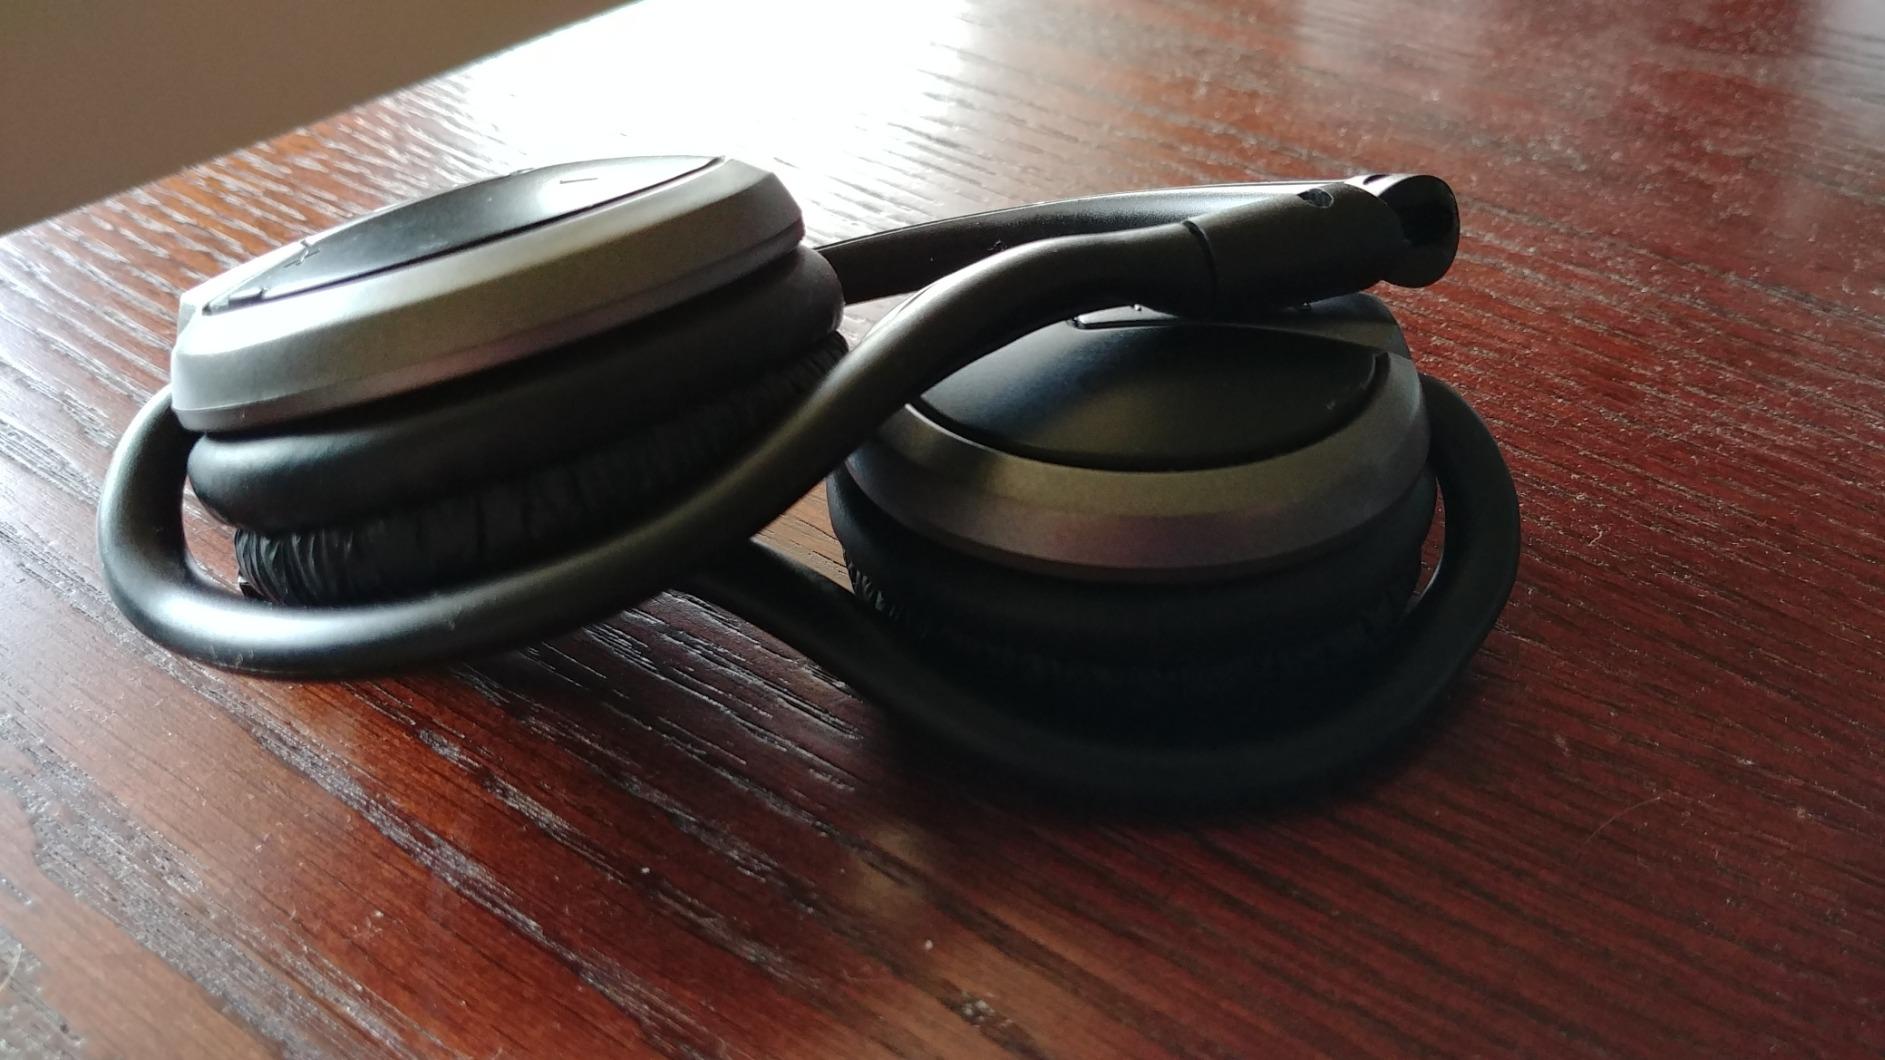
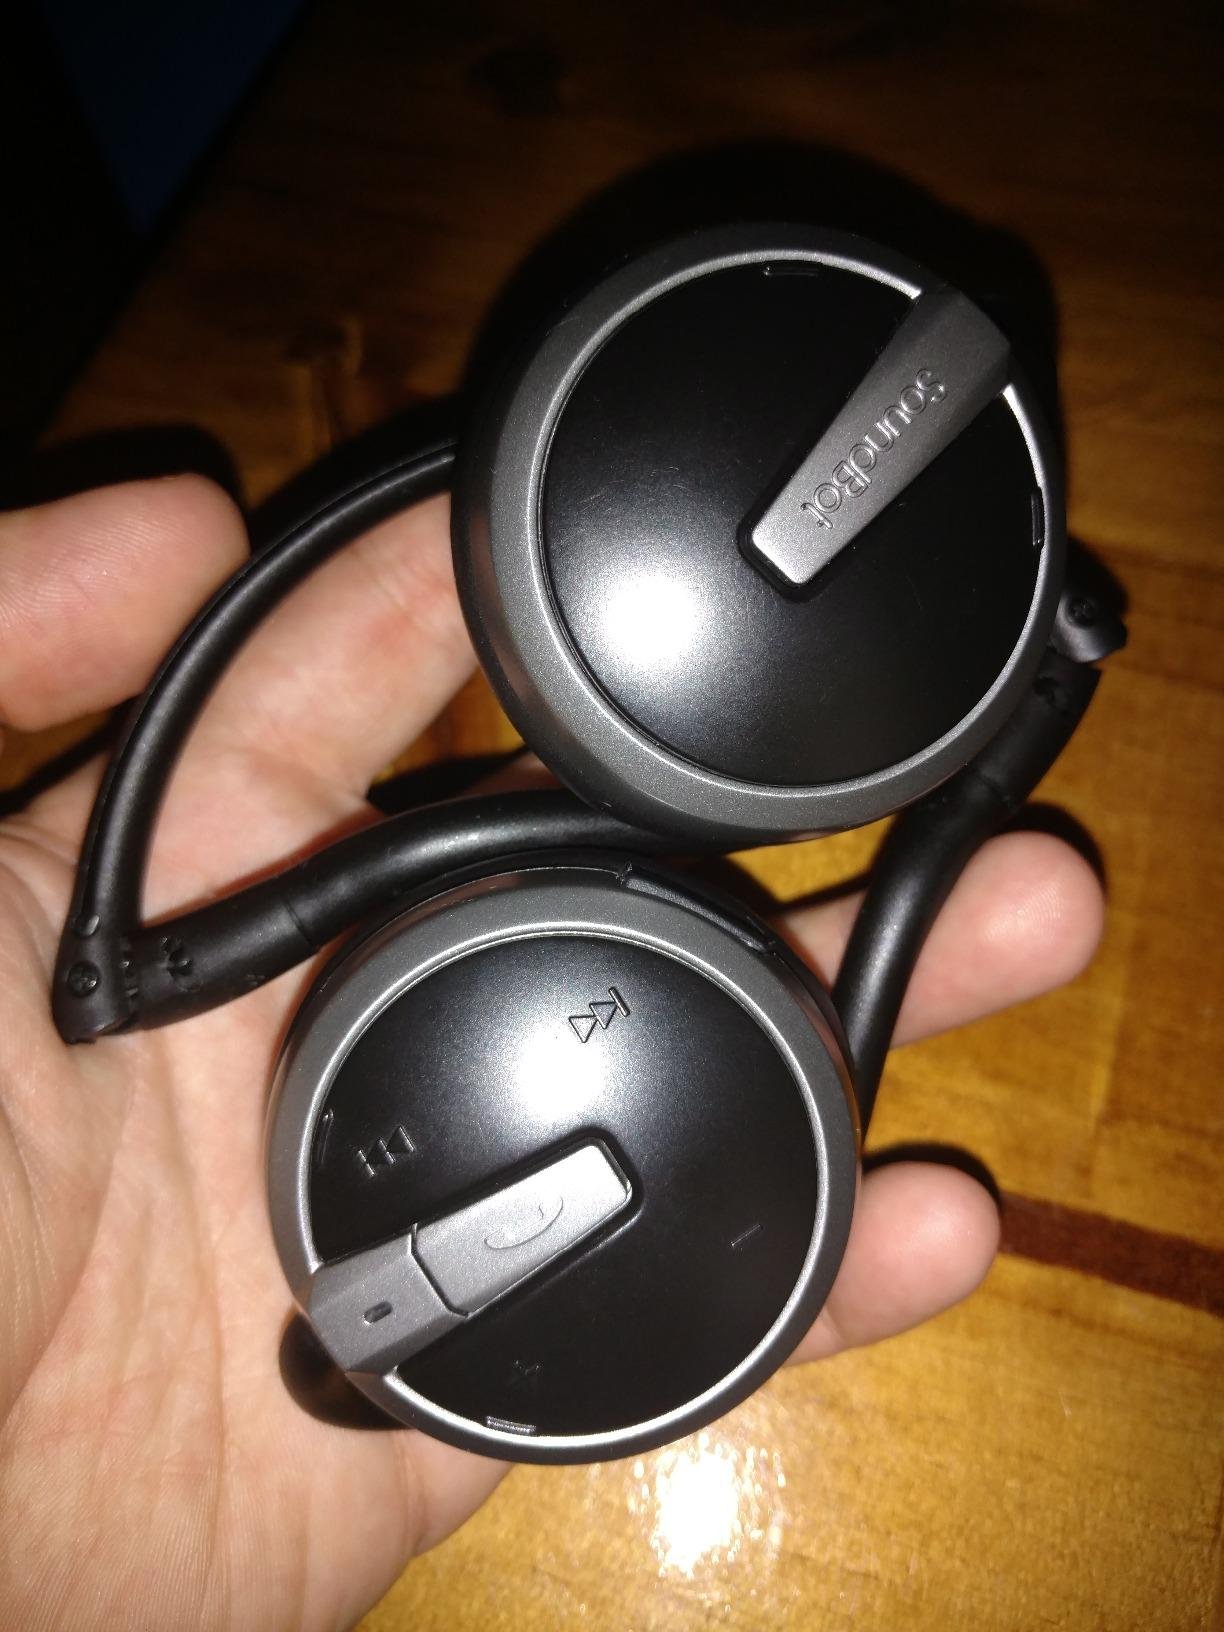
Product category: headphones
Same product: yes